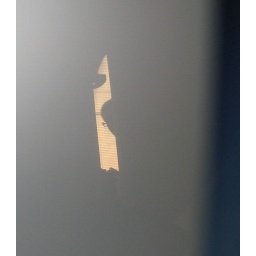
Matt in the other room, reflected on my laptop screen